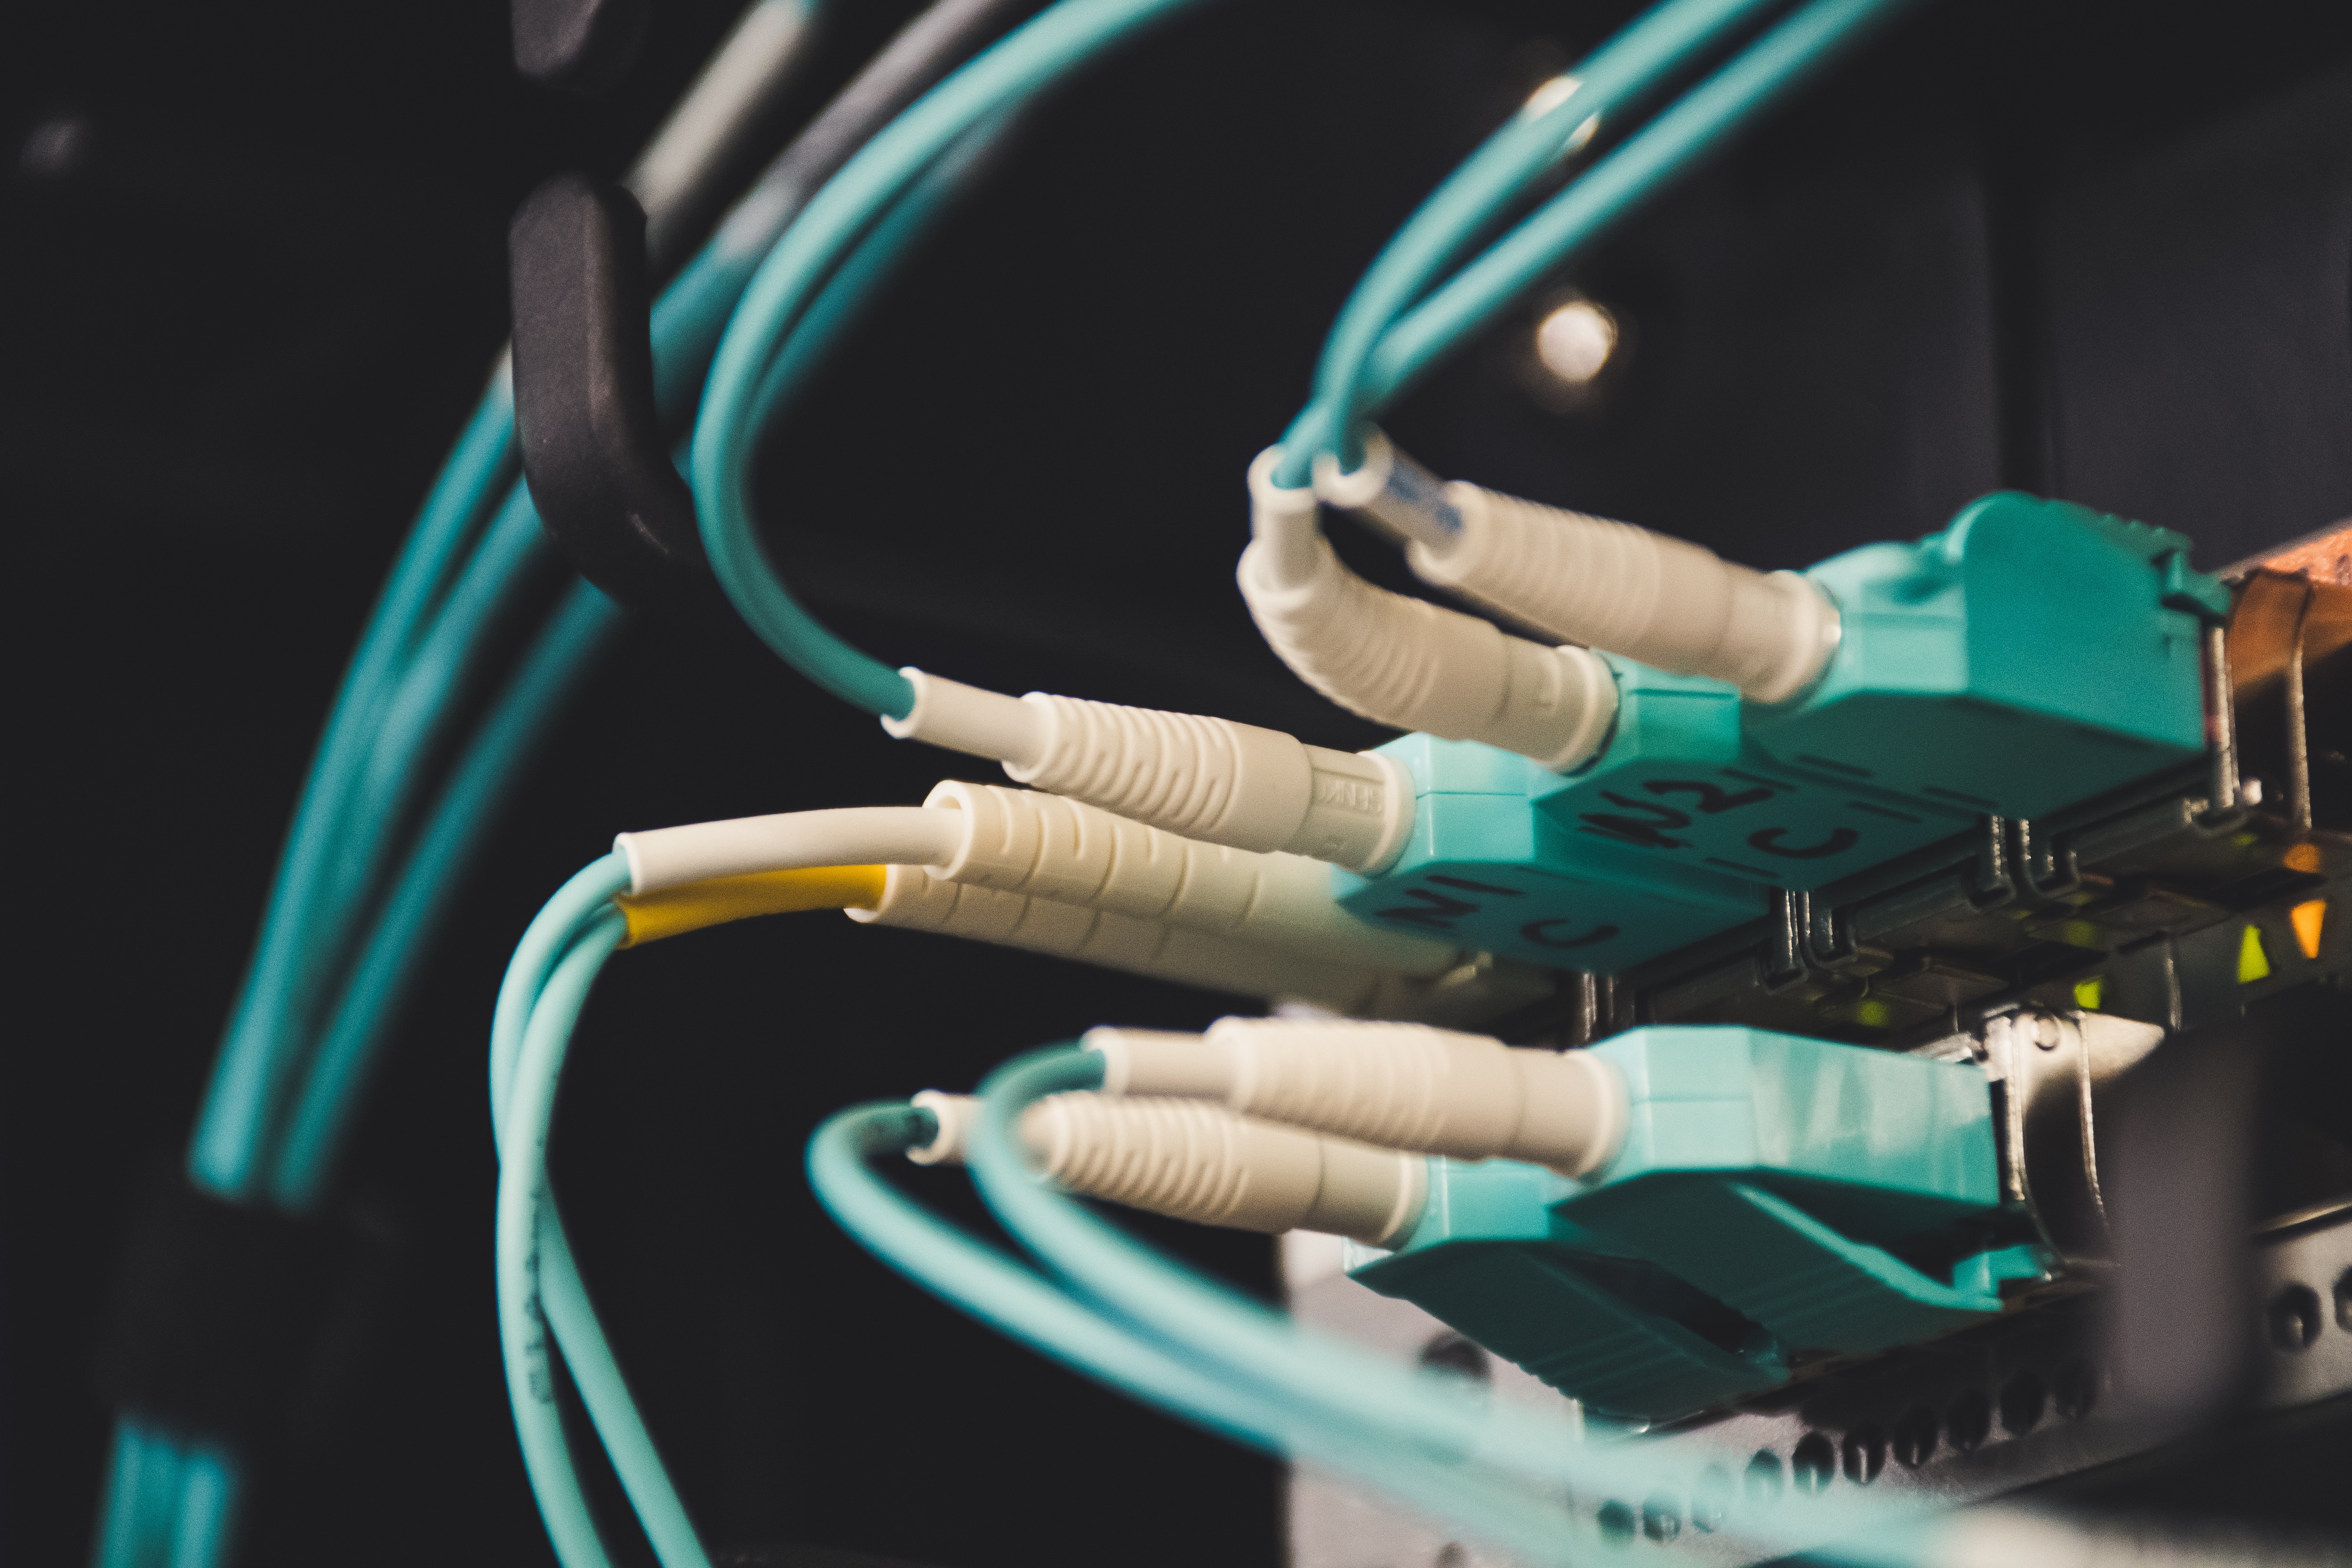
networking cables, cable, wire, technology, electronics, electronic device, electronics accessory, electrical wiring, cable management, Optical fiber cable, electrical connector, electronic component, electronic engineering, electrical supply, machine